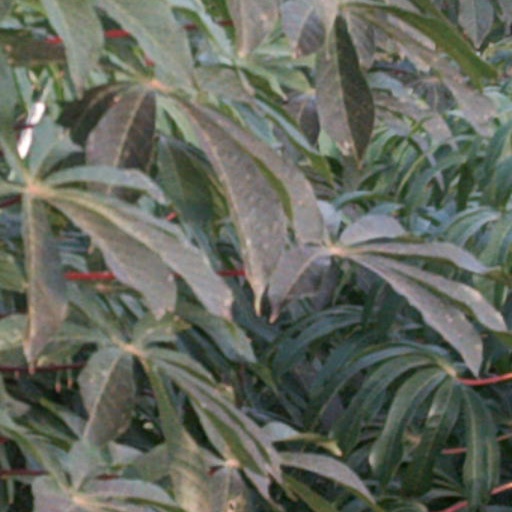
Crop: cassava